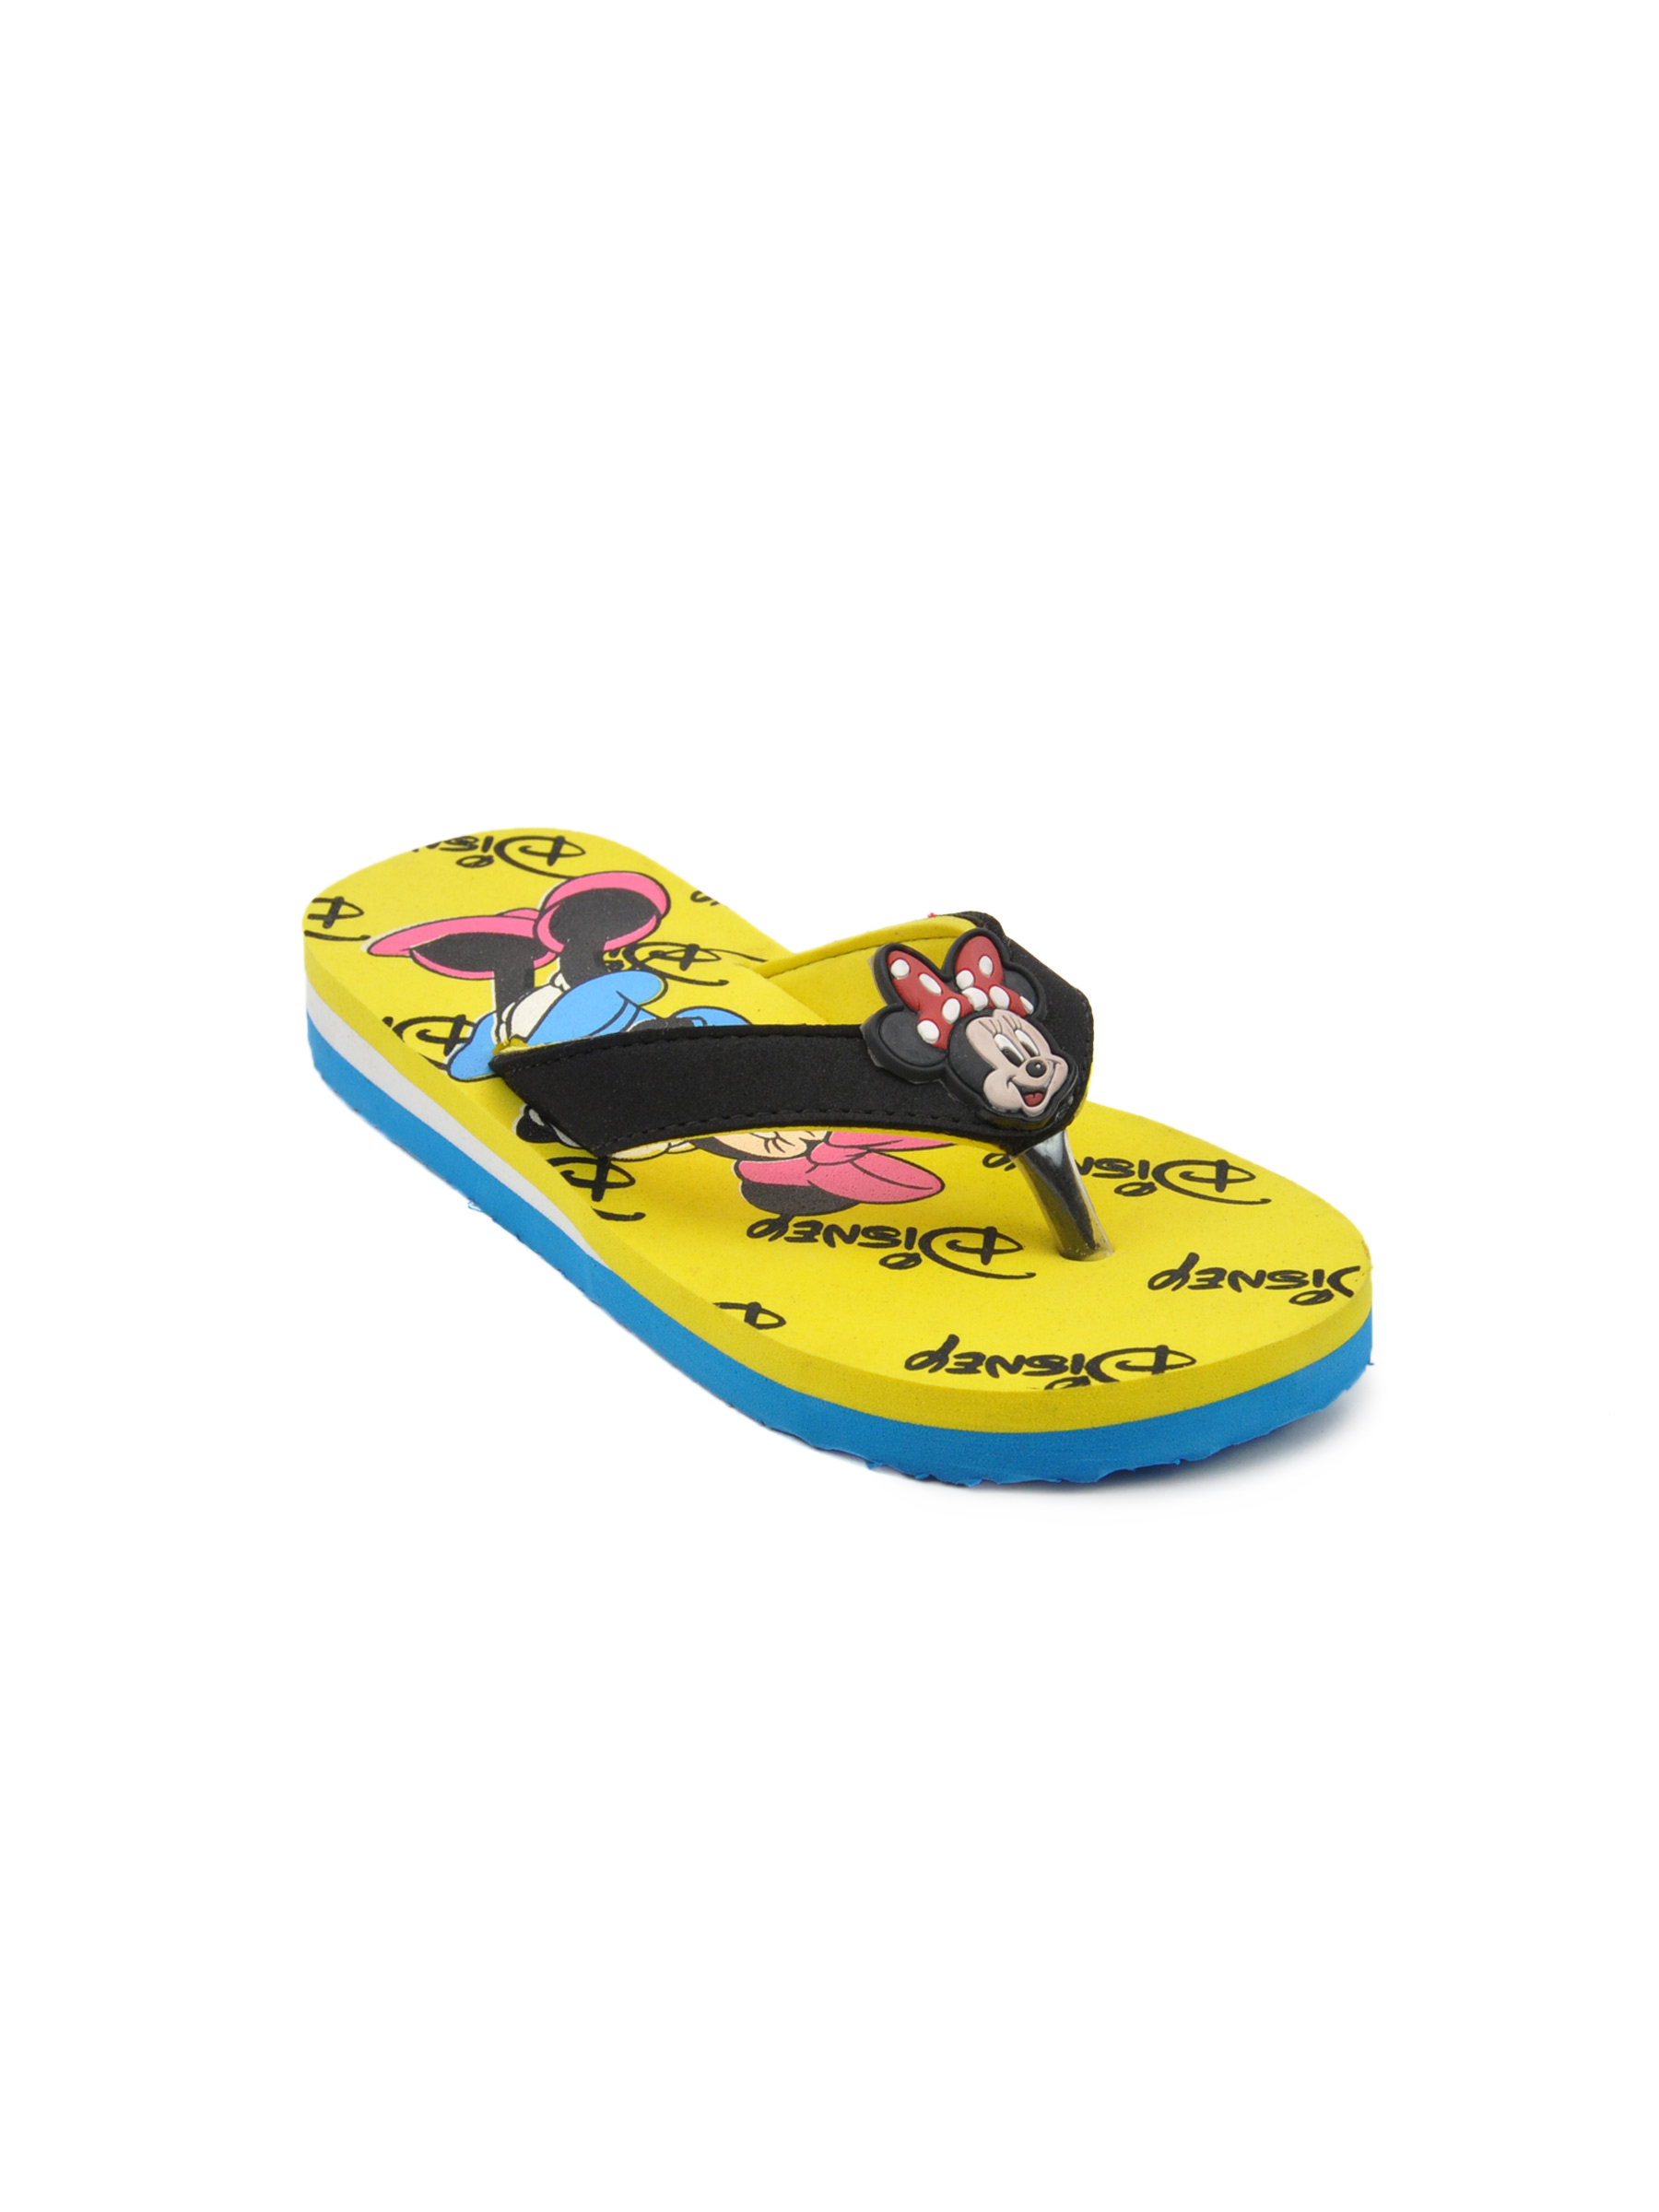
Disney Unisex Kids Basic Yellow Flip Flops
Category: Footwear / Flip Flops / Flip Flops
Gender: Unisex
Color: Yellow
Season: Winter 2012
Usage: Casual